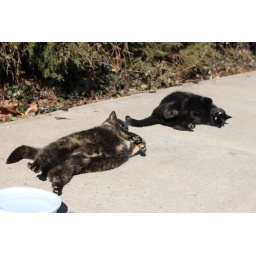
Chelsea and Santana look extra rotund as they roll around the ground after eating